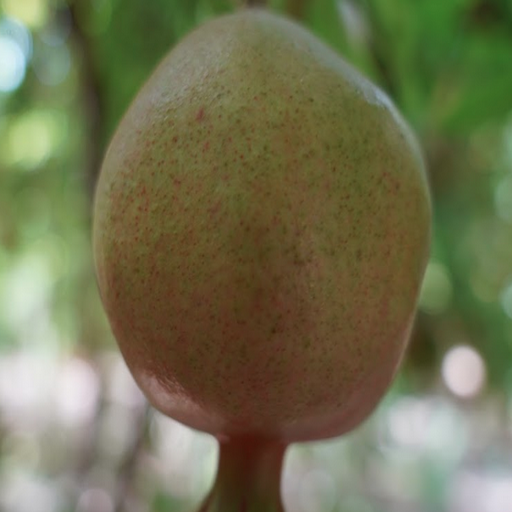
Label: Healthy